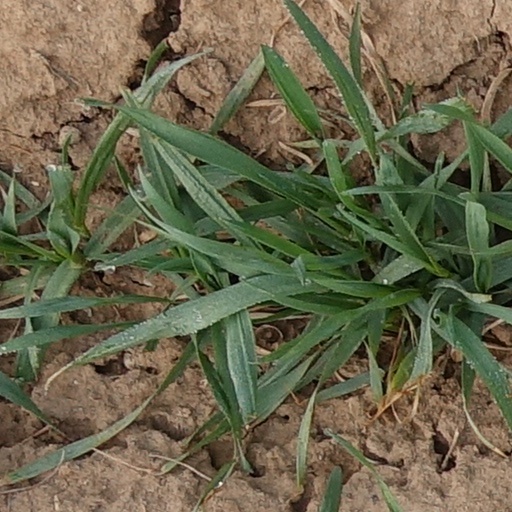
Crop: wheat